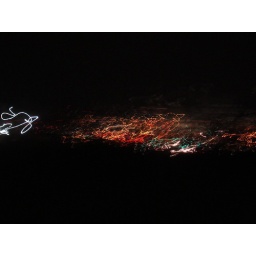
I took this on a highway in Canada, while i was in the car and shaking my camera xD